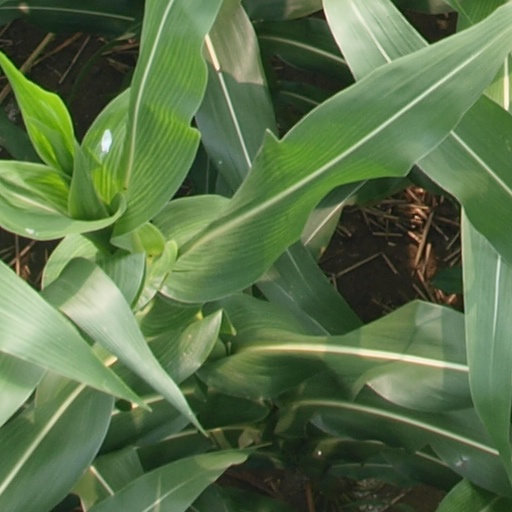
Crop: maize; corn